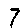
Label: 7